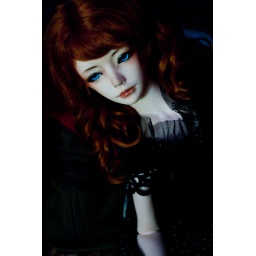
New girl in the house